SNR-300

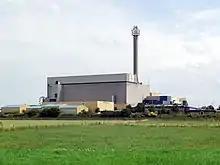
The reactor on the left, the vent stack on the right

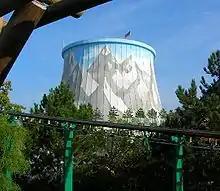
Schneller Brüter Kalkar, fast breeder reactor SNR-300, now an amusement park

The SNR-300 was a fast breeder sodium-cooled nuclear reactor built near the town of Kalkar, North Rhine-Westphalia, Germany. The reactor was completed but never taken online. SNR-300 was to output 327 megawatts. The project cost about 7 billion Deutsche Mark (about 3.5 billion or over $4 billion). The site is now the location of a theme park, Wunderland Kalkar, which incorporates much of the power plant buildings into the scenery.